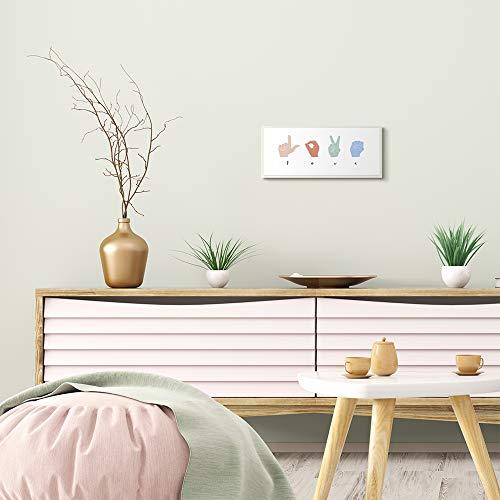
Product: Stupell Industries Sign Language Love Hands Design Wall Plaque, 7 x 17, Multi-Color
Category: Baby Products | Nursery | Décor | Wall Décor | Wall Plaques
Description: APPLICATION - Perfect décor addition to any wall for a living room, bedroom, bathroom, kids room, kitchen, office, hotel, dining room, bar etc.
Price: $29.99
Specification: ProductDimensions:7x0.5x17inches|ItemWeight:3pounds|ShippingWeight:3pounds(Viewshippingratesandpolicies)|Manufacturer:StupellIndustries|ASIN:B082JN8RF5|Itemmodelnumber:fwp-358_wd_7x17